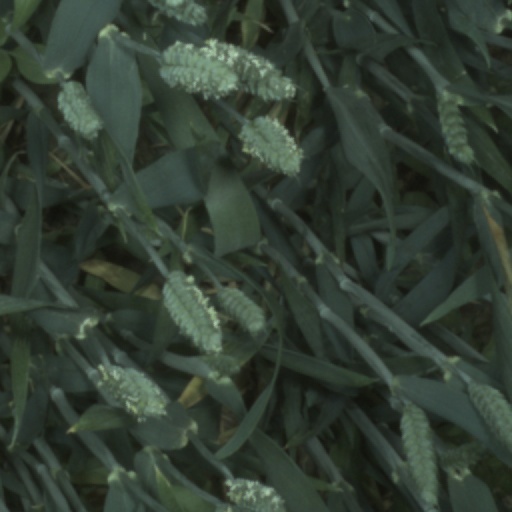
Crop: wheat